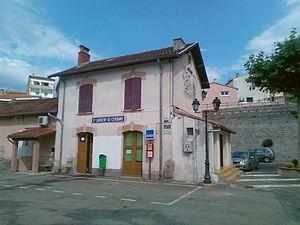
L'ancienne gare de Saint-Laurent-de-Cerdans
Saint-Laurent-de-Cerdans est une commune française, située dans le département des Pyrénées-Orientales en région Occitanie.
La gare de Saint-Laurent-de-Cerdans est une gare ferroviaire française, fermée, de la ligne d'Arles-sur-Tech à Prats-de-Mollo, située sur le territoire de la commune de Saint-Laurent-de-Cerdans, dans le département des Pyrénées-Orientales, en région administrative Occitanie.
La ligne d'Arles-sur-Tech à Prats-de-Mollo ou le tramway du Haut-Vallespir est une ancienne ligne de chemin de fer à voie métrique longue de 28,7 km qui relie Arles-sur-Tech à Prats-de-Mollo, dans le département des Pyrénées-Orientales.